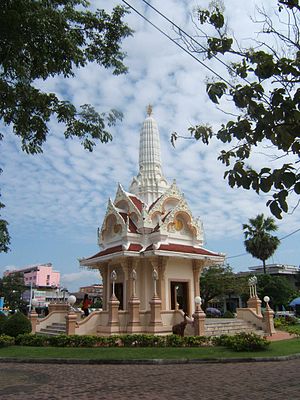
Chumphon
Bygning i Chumphon
Chumphon er hovedbyen i provinsen Chumphon i det sydlige Thailand. Byen ligger cirka 460 kilometer syd for Bangkok, på den malaysiske halvø ud til Thailandbugten. Befolkningstallet udgjorde i 2005 33.522. Byen er opkaldt efter prins Chumphon, en af kong Chulalongkorn af Siams sønner.